Tipifarnib

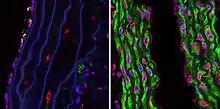
Confocal microscopy photographs of the descending aortas of two 15-month-old progeria mice, one untreated (left picture) and the other treated with the farnsyltransferase inhibitor drug tipifarnib (right picture). The microphotographs show prevention of the vascular smooth muscle cell loss that is otherwise rampant by this age. Staining was smooth muscle alpha-actin (green), lamins A/C (red) and DAPI (blue). (Original magnification, ×40)

It was shown on a mouse model of Hutchinson–Gilford progeria syndrome that dose-dependent administration of tipifarnib can significantly prevent both the onset of the cardiovascular phenotype as well as the late progression of existing cardiovascular disease.